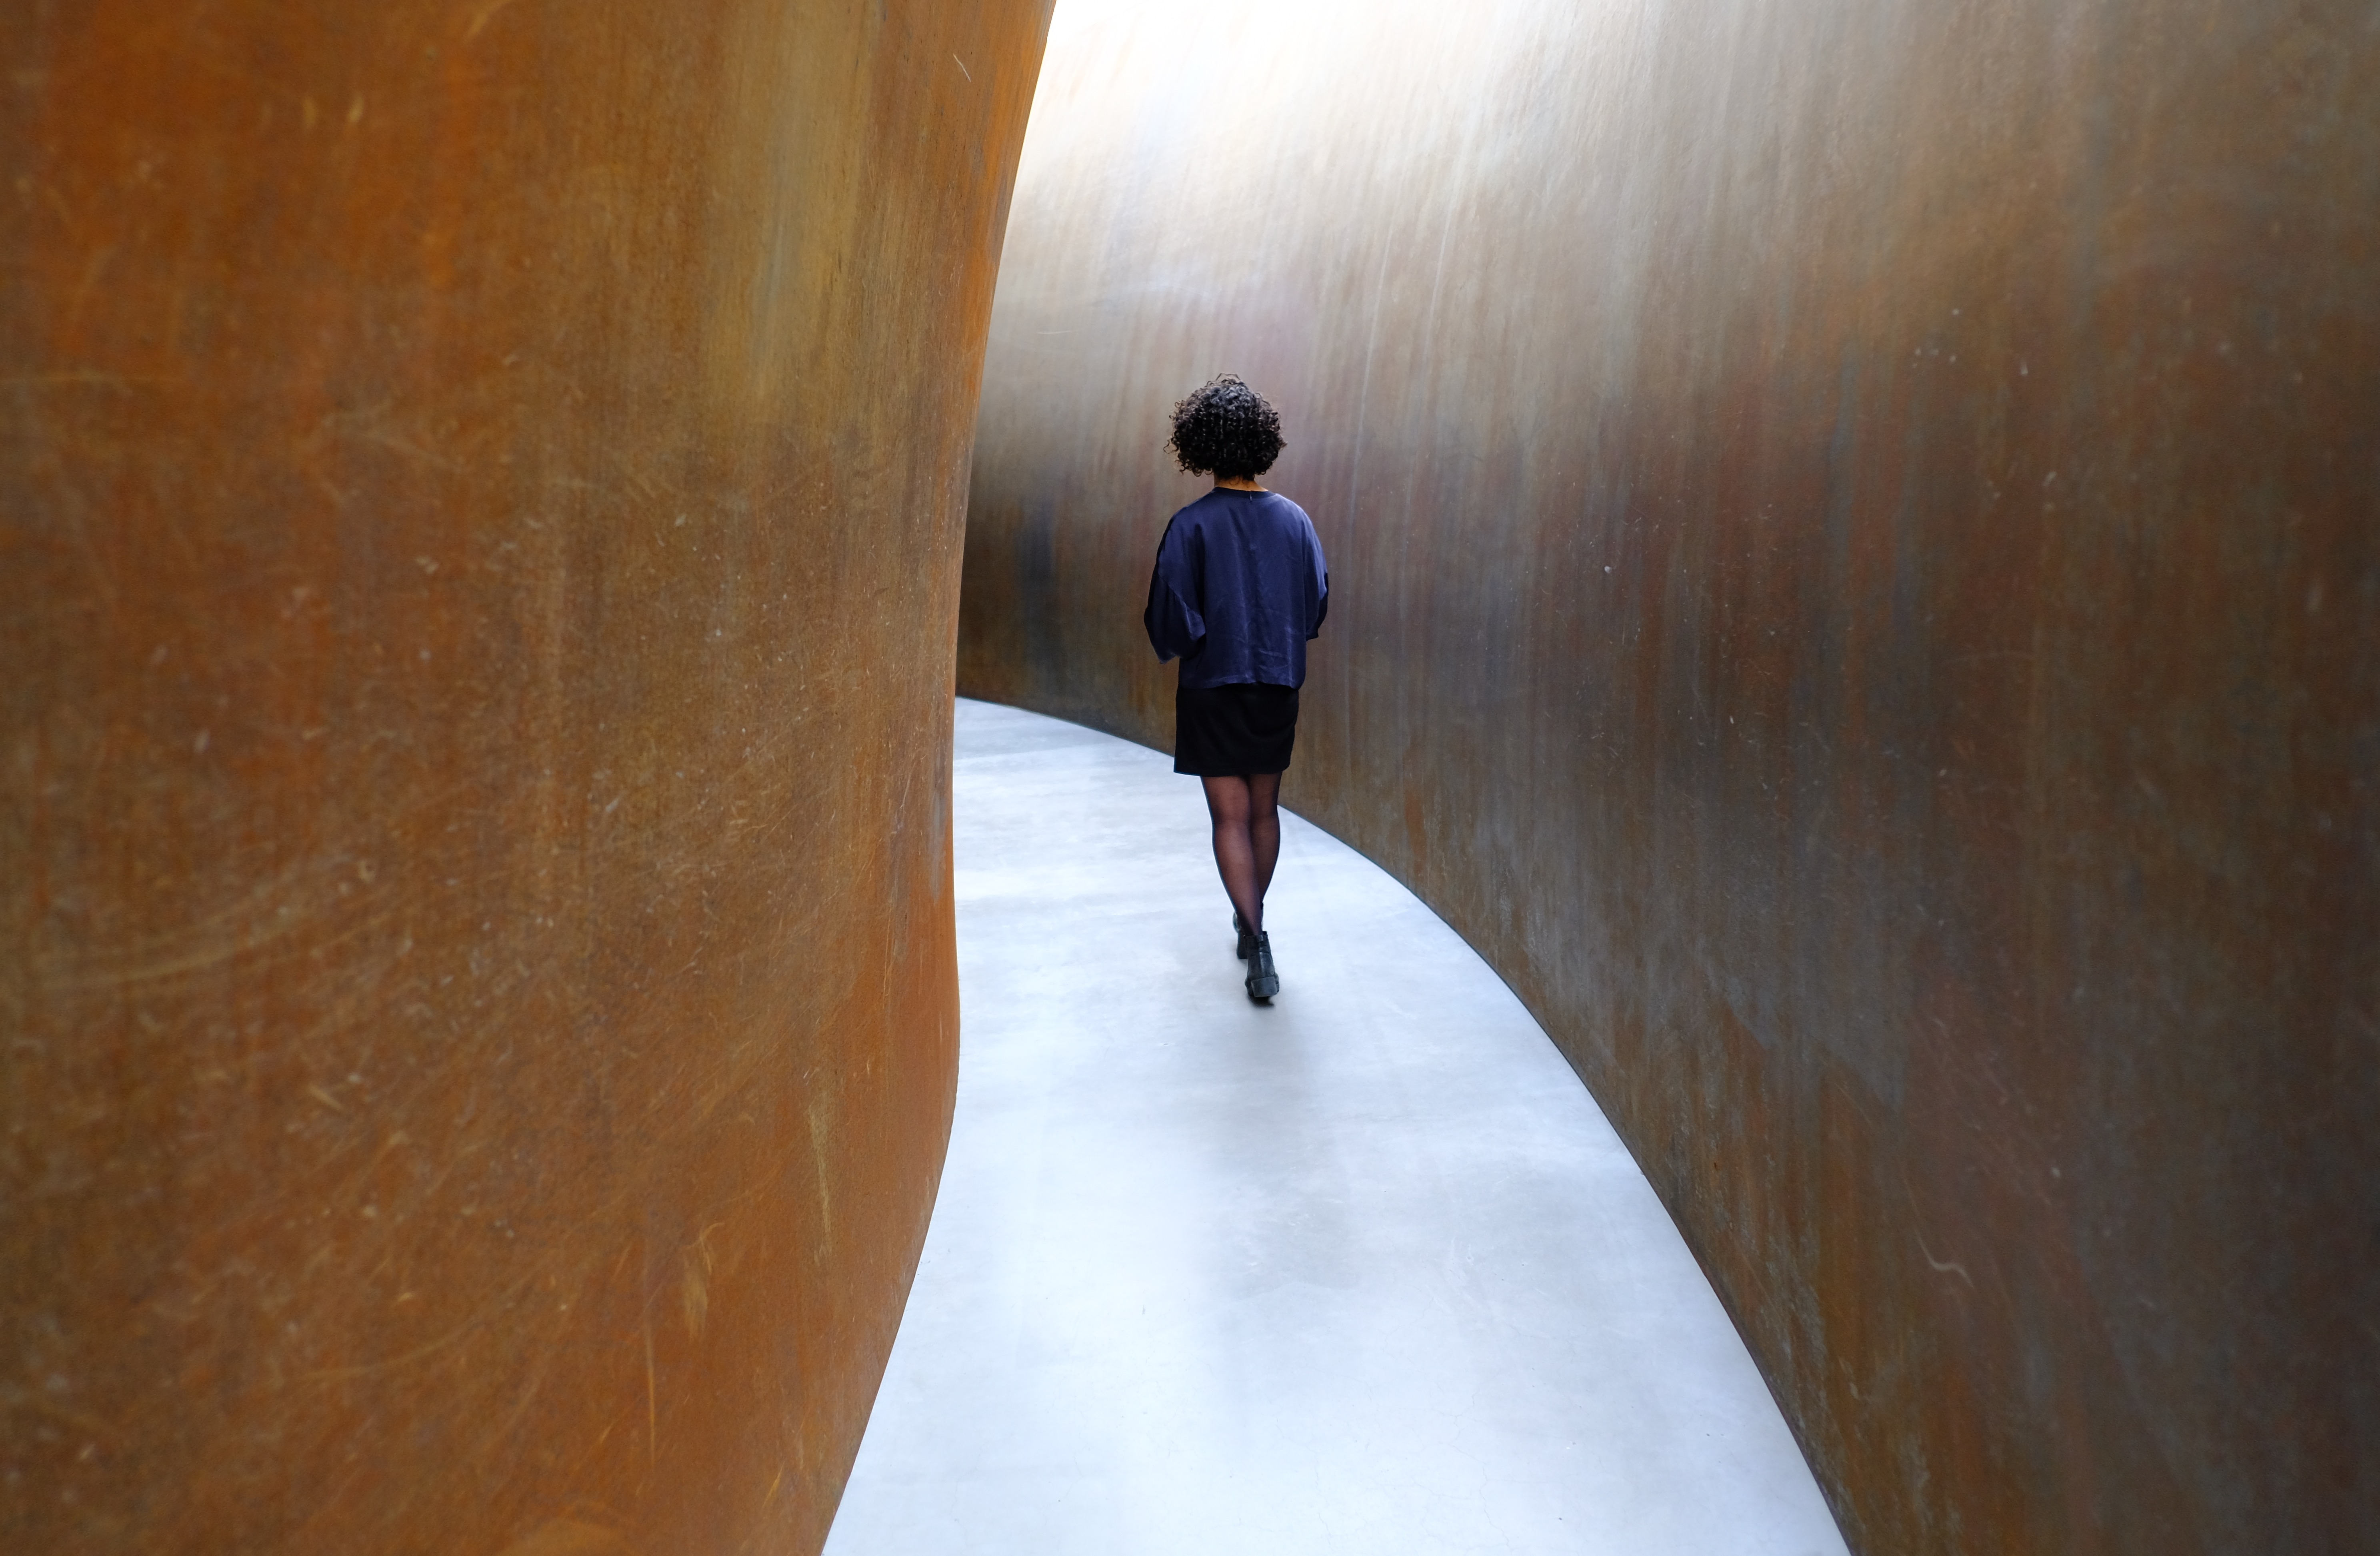
wall, line, floor, architecture, concrete, wood, hardwood, world, knee, shadow